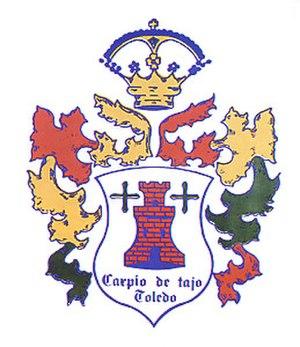
El Carpio de Tajo est une commune d'Espagne de la province de Tolède dans la communauté autonome de Castille-La Manche.